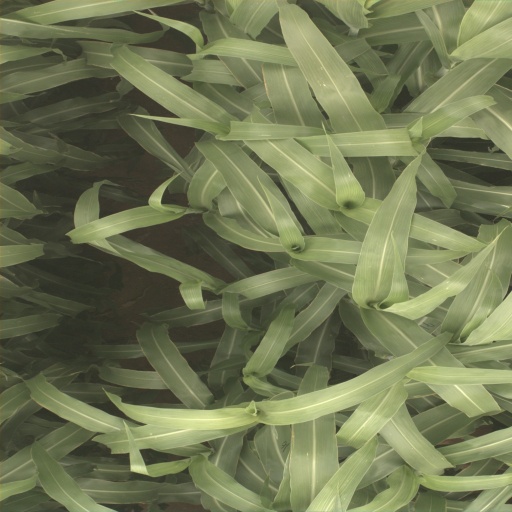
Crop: sorghum